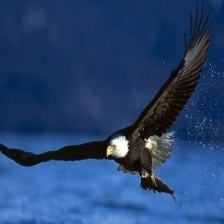
Species: BALD EAGLE
Scientific name: HALIAEETUS LEUCOCEPHALUS